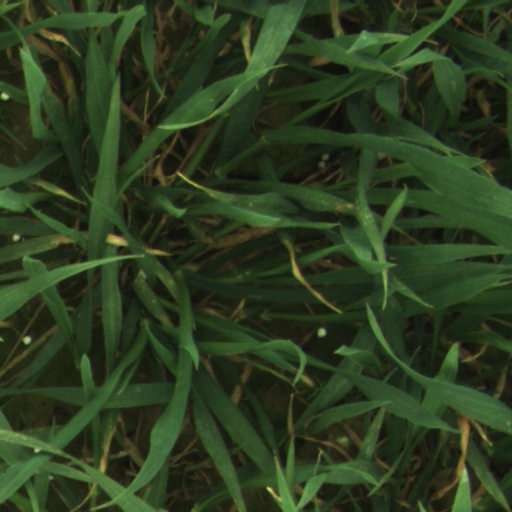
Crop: wheat